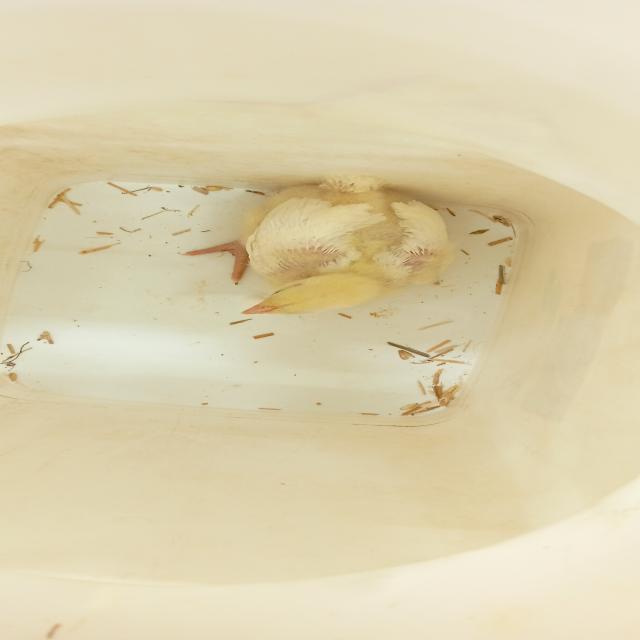
Weight: 292 g